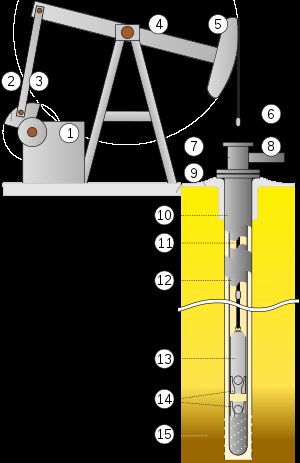
Olie / Produktion og handel med olie
Principskitse for en olieboring.
Olie var tidligere ensbetydende med planteolier af forskellig slags. Da man fandt oliekilder i jorden, kom produkterne derfra til at hedde "jordolie" eller "stenolie" for at kunne adskilles fra de gammelkendte planteprodukter. Massefylden på olie er mellem 0,65 og 1,02, oftest mellem 0,82 og 0,94.